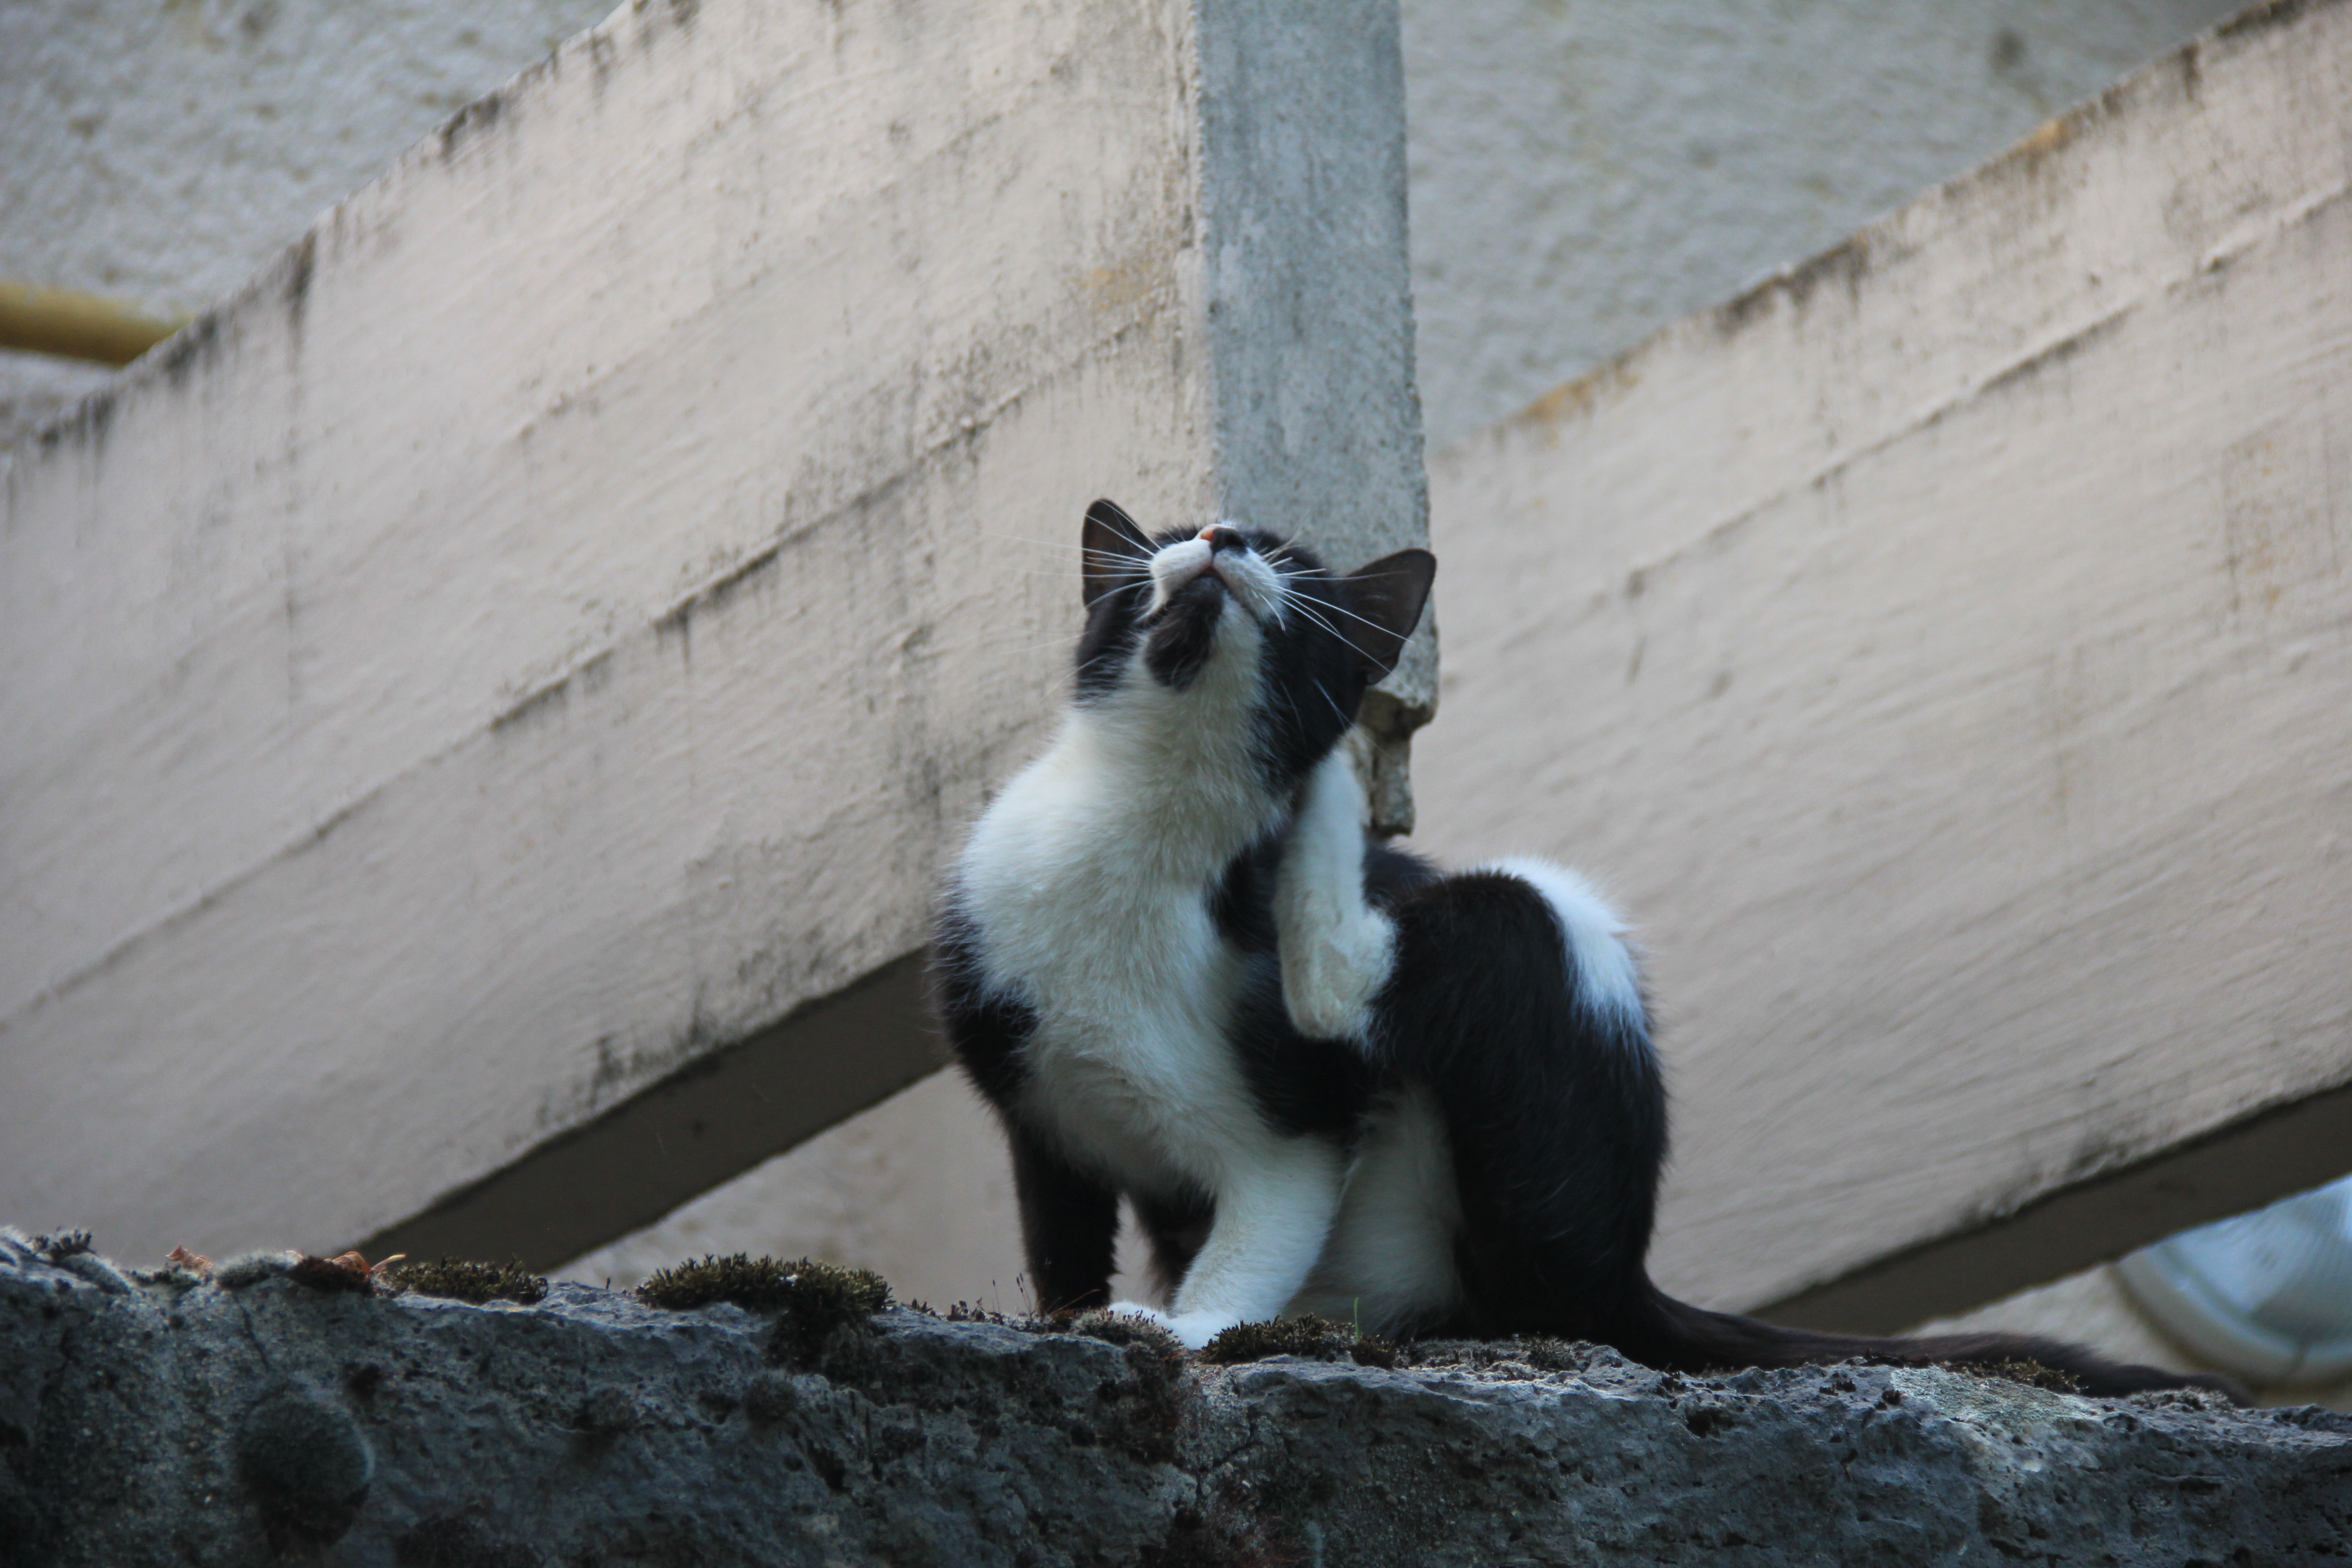
zoo, cat, mammal, gray, pets, vertebrate, scratching